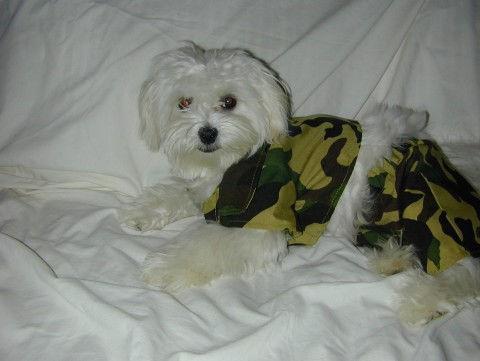
Maltese_dog